Williamstown Football Club

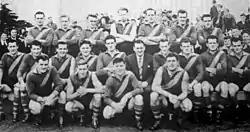
1954 team

Following the end of the throw-pass era in 1950, many Association clubs began to struggle through the following decade as the prestige of the VFA declined. However, Williamstown's strong support through the local community meant that it was still able to recruit a strong calibre of player; and, with the recruitment of former North Melbourne coach Wally Carter, who brought a VFL-level of professionalism to the team, the mid-to-late 1950s became the strongest era in the club's history. Under Carter, the club won three consecutive premierships in 1954, 1955 and 1956, and was unbeaten in the 1957 home-and-away season before losing two semi-finals and finishing third. Carter was replaced as coach in 1958 by club legend Gerry Callahan, who served as captain-coach until 1959, and premierships followed in 1958 and 1959, to give the club five flags in six years.